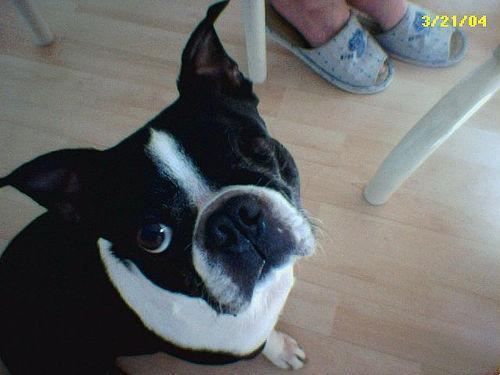
Boston_bull